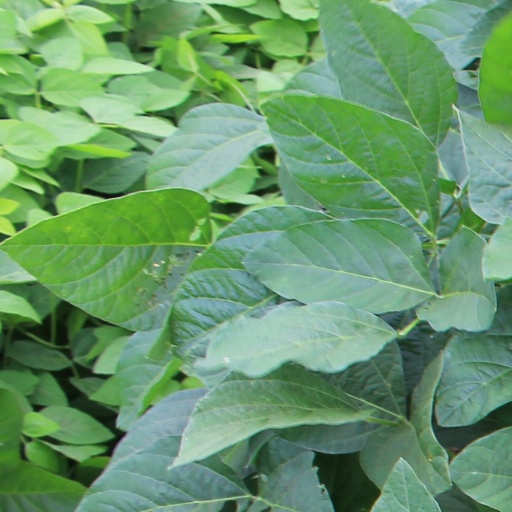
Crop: soybean